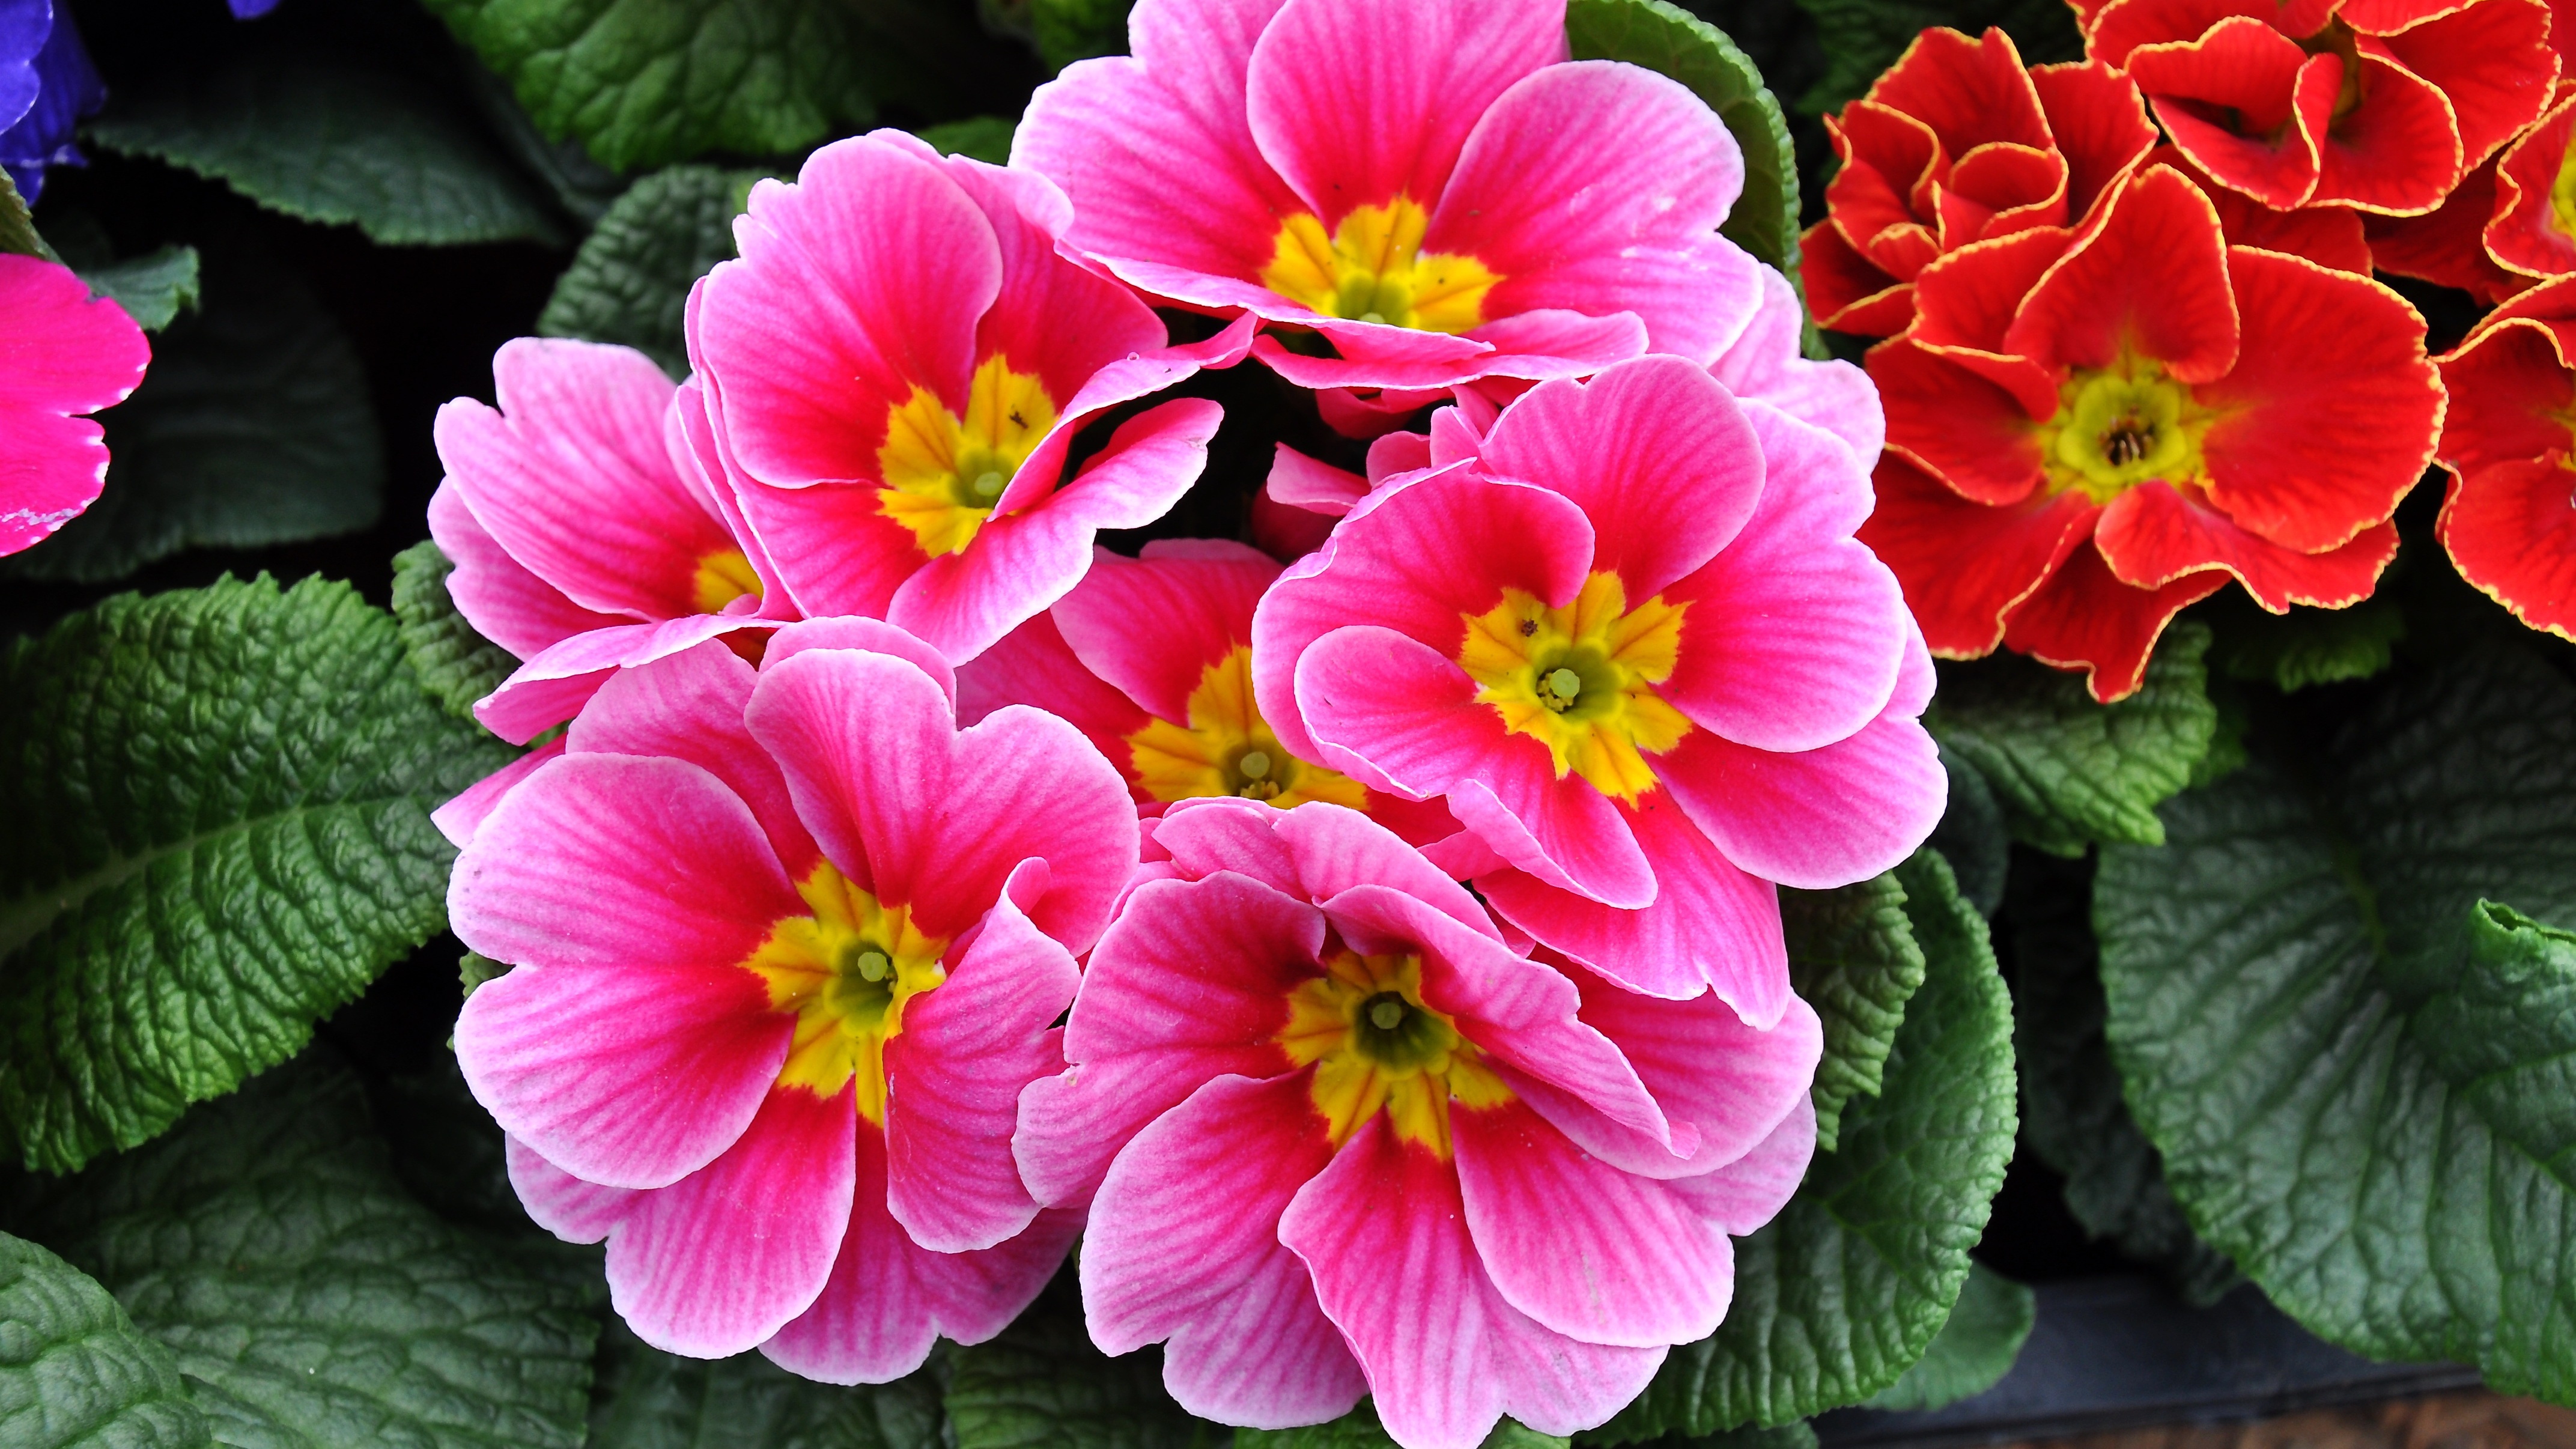
plant, flower, petal, flora, primrose, spring flowers, primula, flowering plant, herbaceous plant, motley, annual plant, land plant, violet family